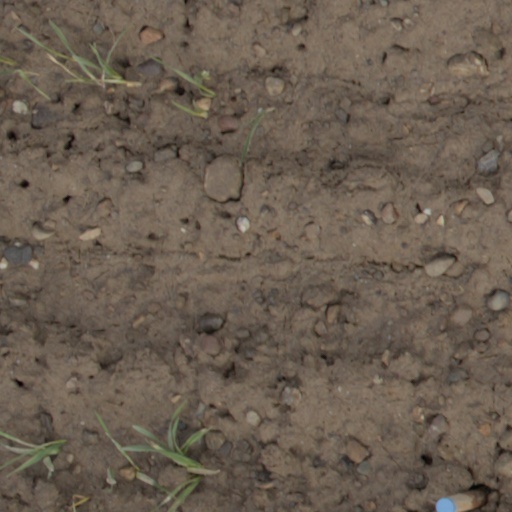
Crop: wheat